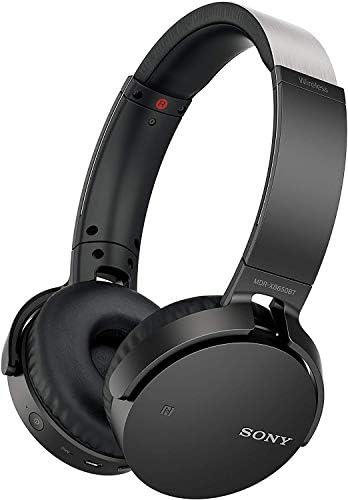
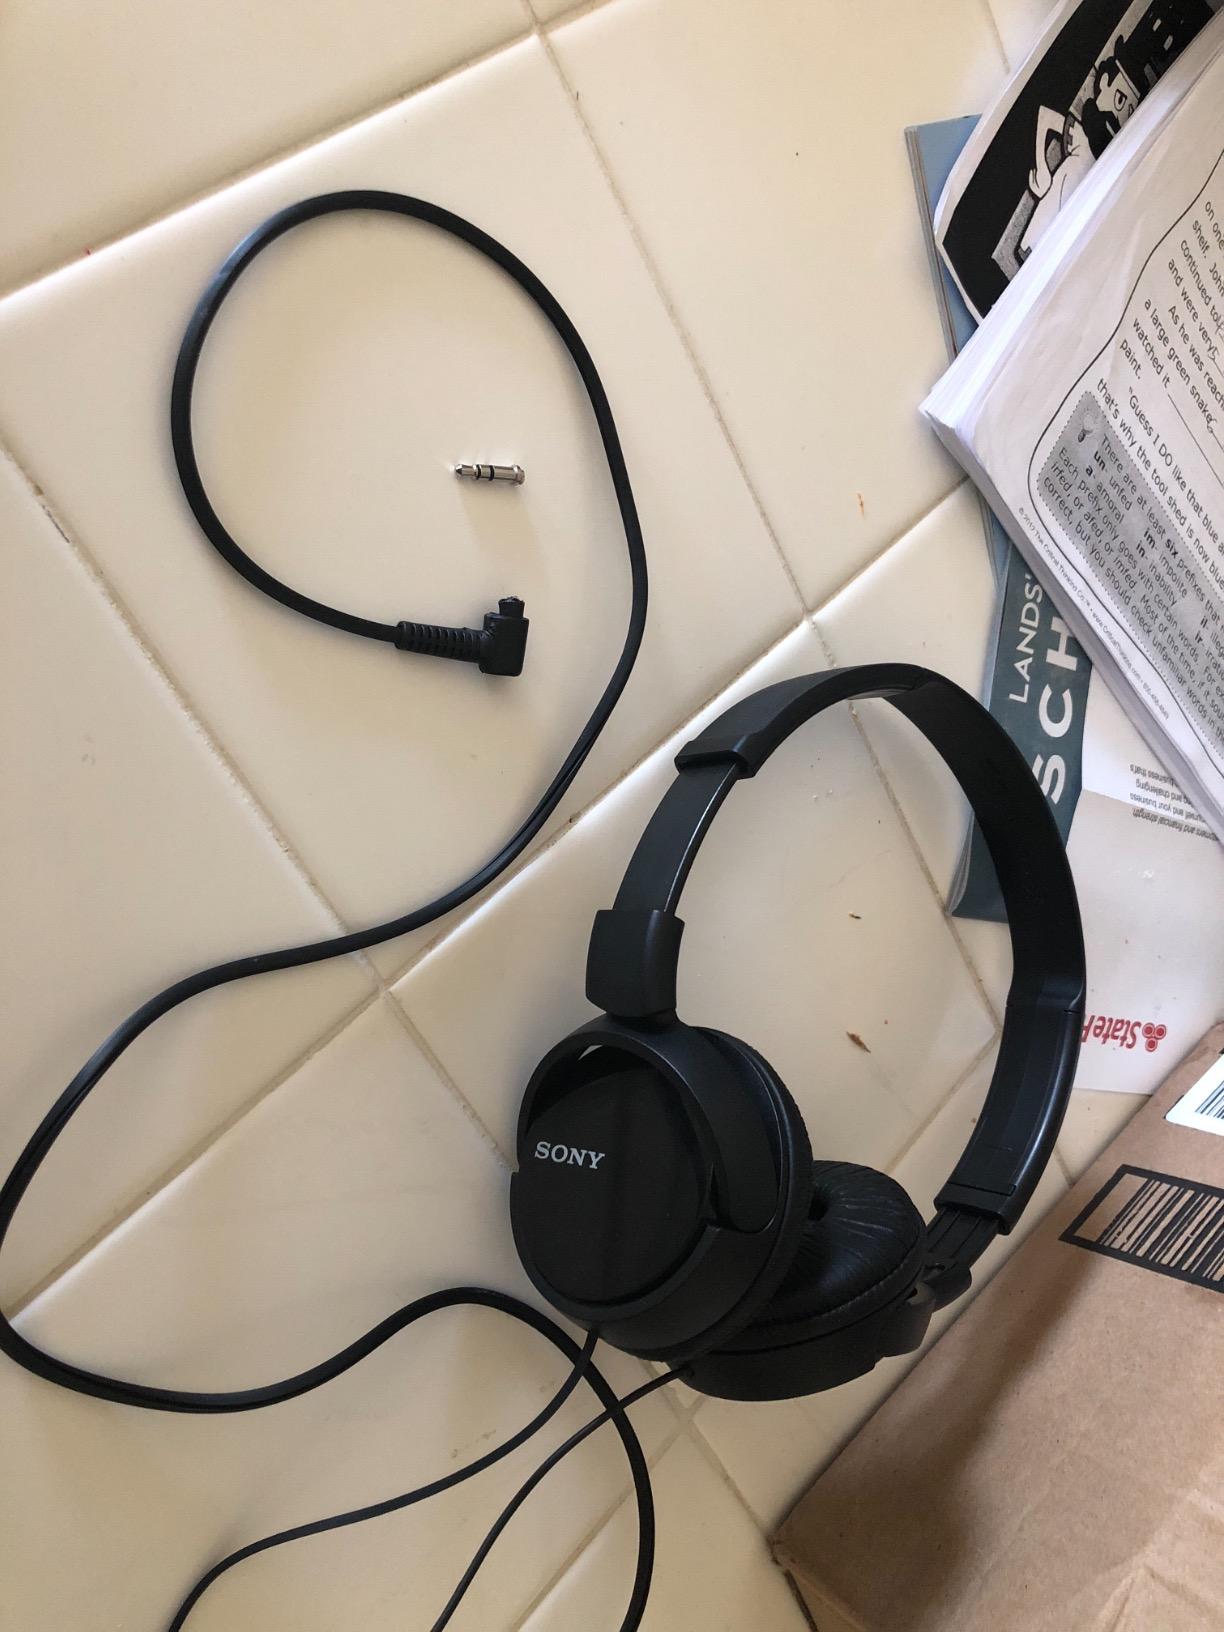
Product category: headphones
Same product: no